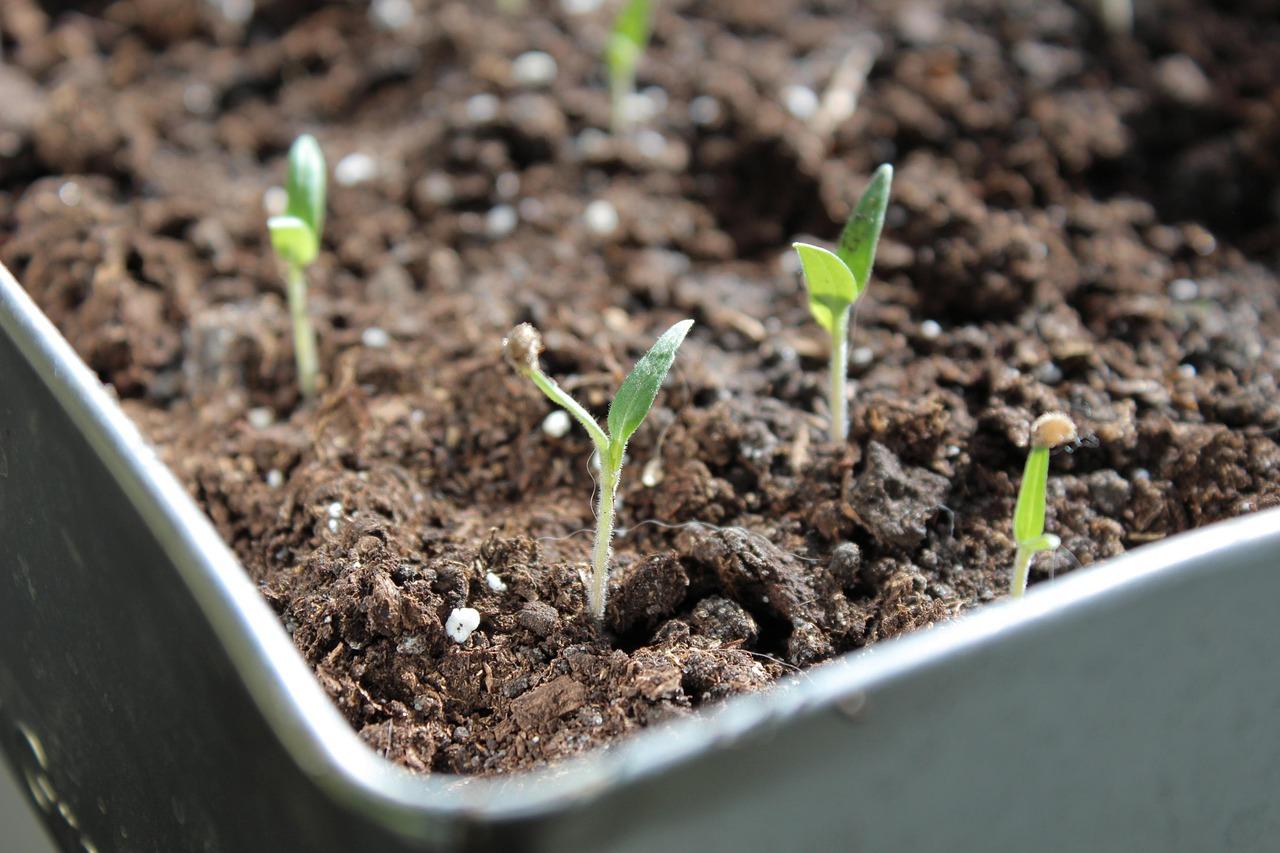
Kilimo cha kuzalisha mbegu bora kinaendelea kwa ustadi kupitia mimea michanga ya kijani kibichi, iliyopandwa vizuri kwenye chombo maalumu juu ya udongo wenye rutuba, upangaji maalumu wa mimea hii michanga sana, inaakisi dhamira ya kupata mbegu zenye ubora wa hali ya juu kwa matumizi ya msimu ujao wa kilimo.